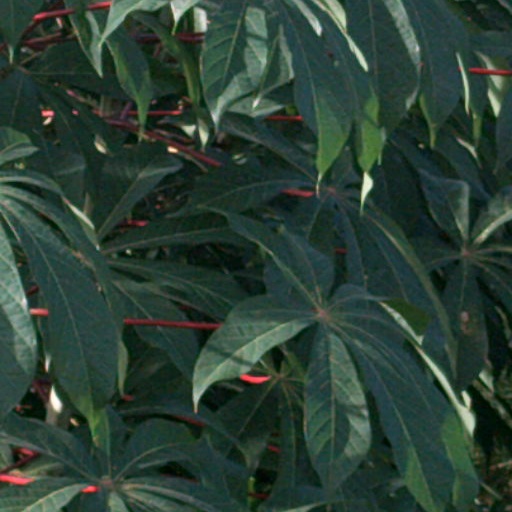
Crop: cassava